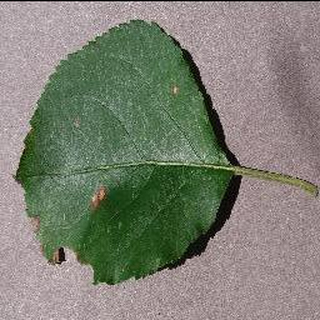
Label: apple_black_rot